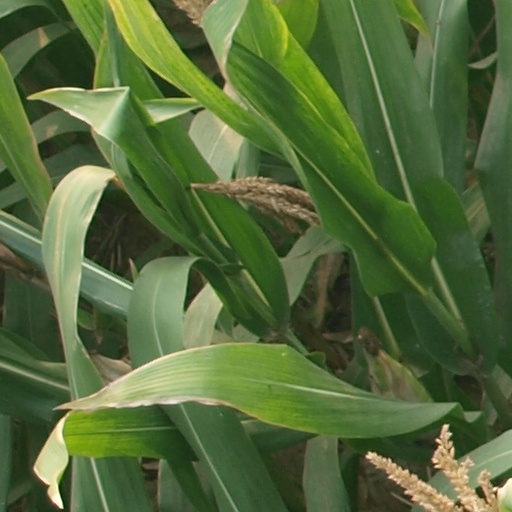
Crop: maize; corn